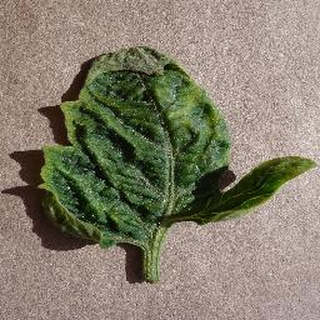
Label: tomato_yellow_leaf_curl_virus